Elizabeth Aldworth

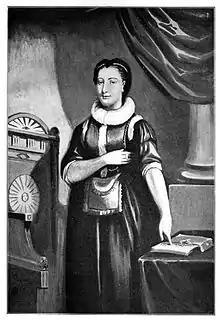
Aldworth in Masonic regalia, from a mezzotint of 1811

Elizabeth Aldworth (1693/1695–1773/1775), born Elizabeth St Leger, was known in her time as "The Lady Freemason" and was the first recorded woman to be initiated into Regular Freemasonry.